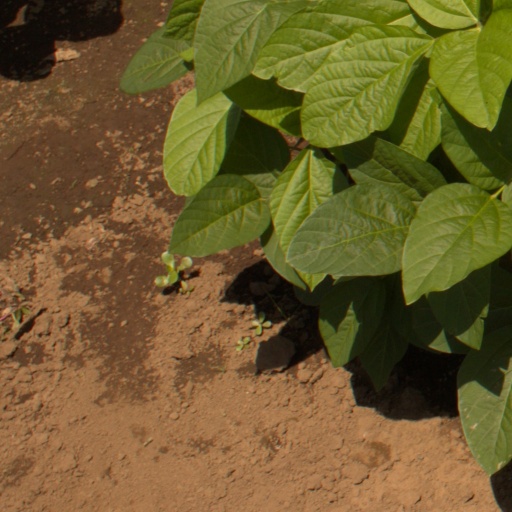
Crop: soybean